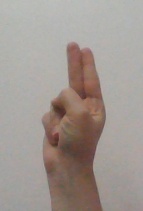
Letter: taa